1992 College Football All-America Team

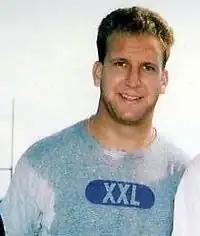
1992 Heisman Trophy winner Gino Torretta

The 1992 College Football All-America team is composed of college football players who were selected as All-Americans by various organizations and publications that chose College Football All-America Teams in 1992. It is an honor given annually to the best American college football players at their respective positions.